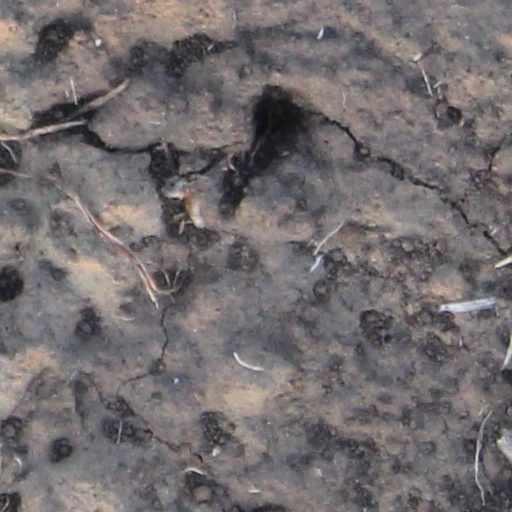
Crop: wheat